Art Deco architecture of New York City

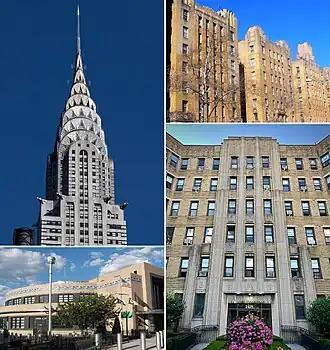
Examples of Art Deco architecture from across the city. The buildings feature showy metal finishes, polychromatic terra cotta designs, and zigzagging brickwork.

Art Deco architecture flourished in New York City during the 1920s and 1930s. The style broke with many traditional architectural conventions and was characterized by verticality, ornamentation, and building materials such as plastics, metals, and terra cotta. Art Deco is found in government edifices, commercial projects, and residential buildings in all five boroughs. The architecture of the period was influenced by worldwide decorative arts trends, the rise of mechanization, and New York City's 1916 Zoning Resolution, which favored the setback feature in many buildings.